Stipshausen

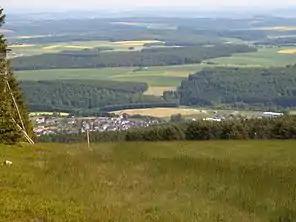
View of Stipshausen from the Idarkopf

Stipshausen is an "Ortsgemeinde" – a municipality belonging to a "Verbandsgemeinde", a kind of collective municipality – in the Birkenfeld district in Rhineland-Palatinate, Germany. It belongs to the "Verbandsgemeinde" Herrstein-Rhaunen, whose seat is in Herrstein.